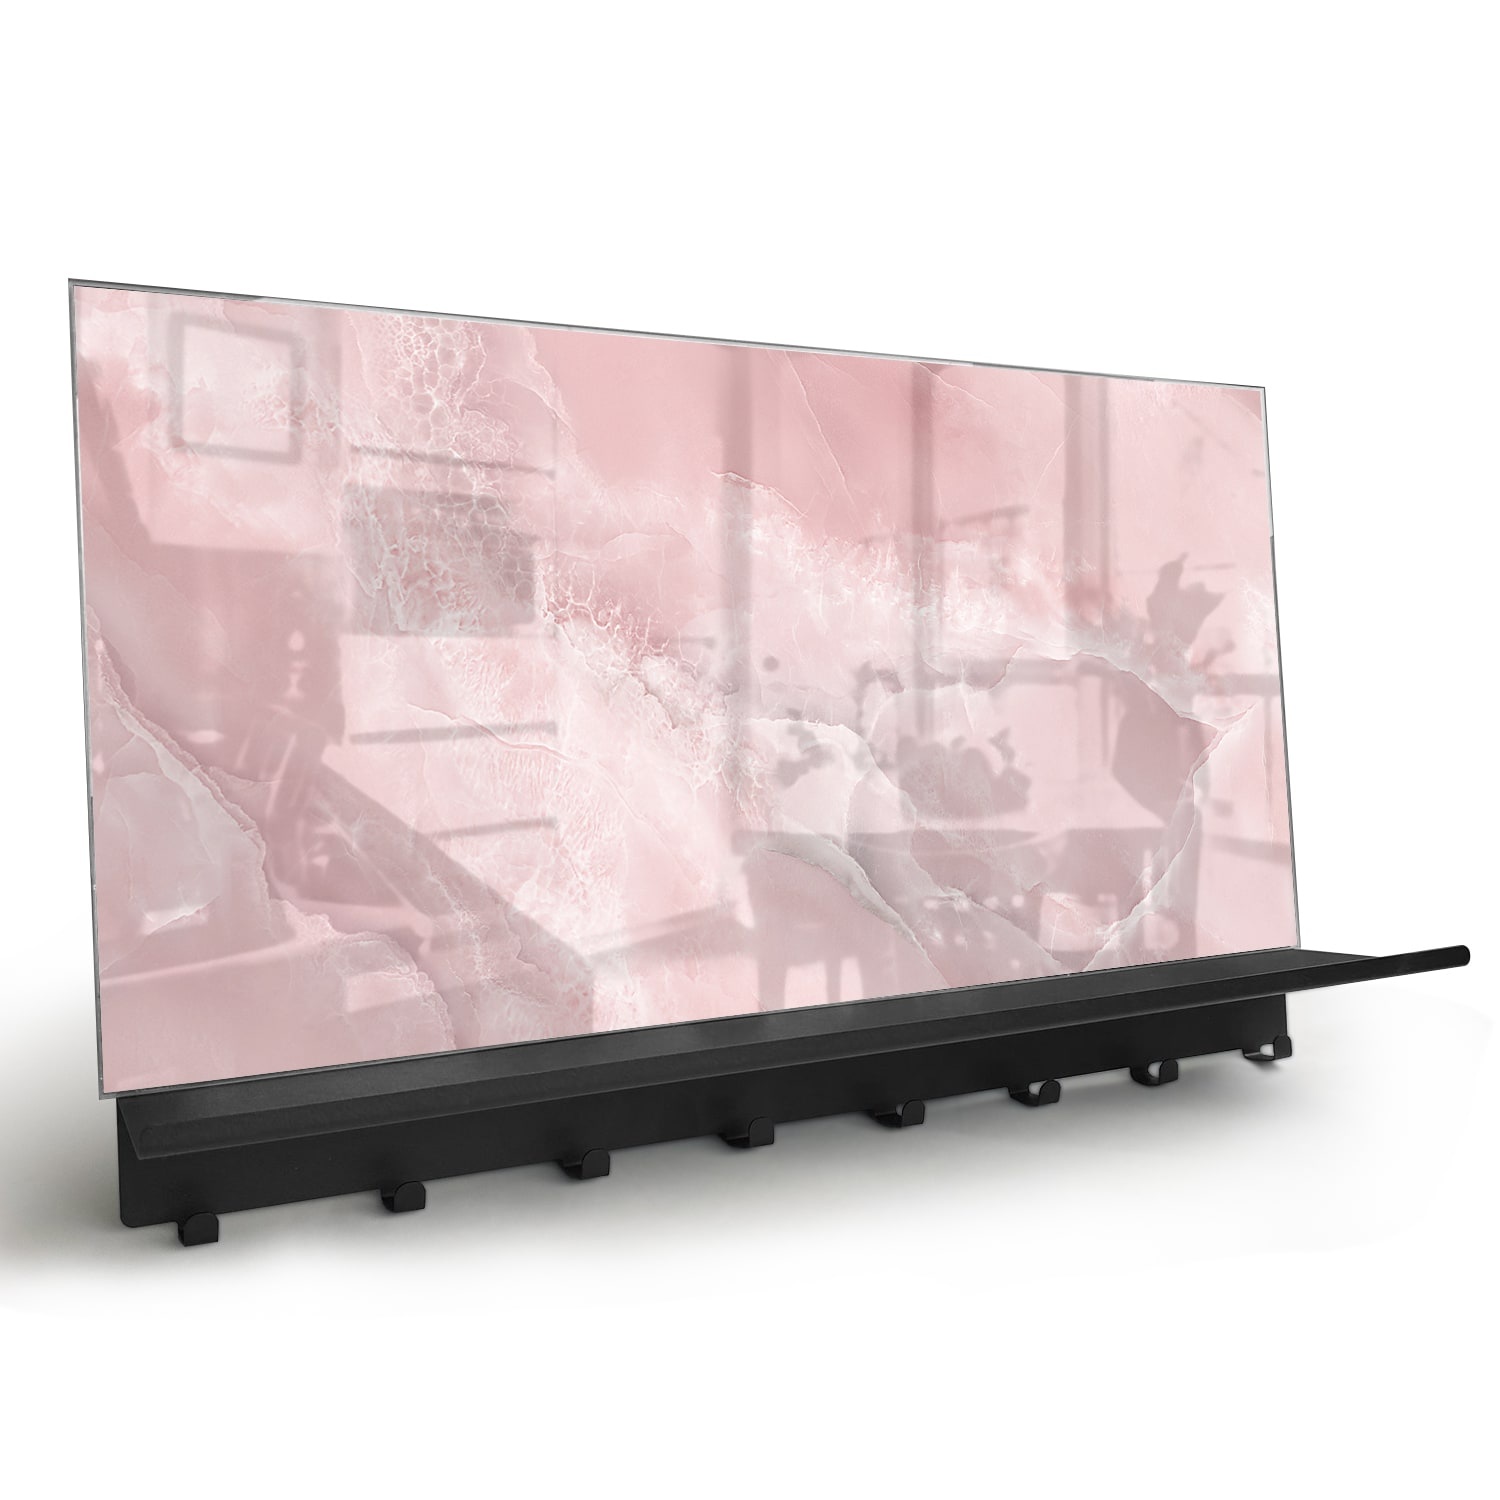
Wandgarderobe Hellrosa Marmor
Materialien Glas, Metall Maße 60x30 cm Verwendbar in Eingangsbereich, Küche, Büro, Schlafzimmer, Garage.. Beschreibbar Ja Anzahl Haken 8 Magnetisch Ja (Nur Neodym) Montage Mit Schrauben und Dübeln (mitgeliefert) Glasdicke 4 mm Kantenbearbeitung Geschliffen Werksgarantie 2 Jahre
Brand: MyDesignglas
Category: Home & Garden > Household Supplies > Storage & Organization > Clothing & Closet Storage > Closet Organizers & Garment Racks